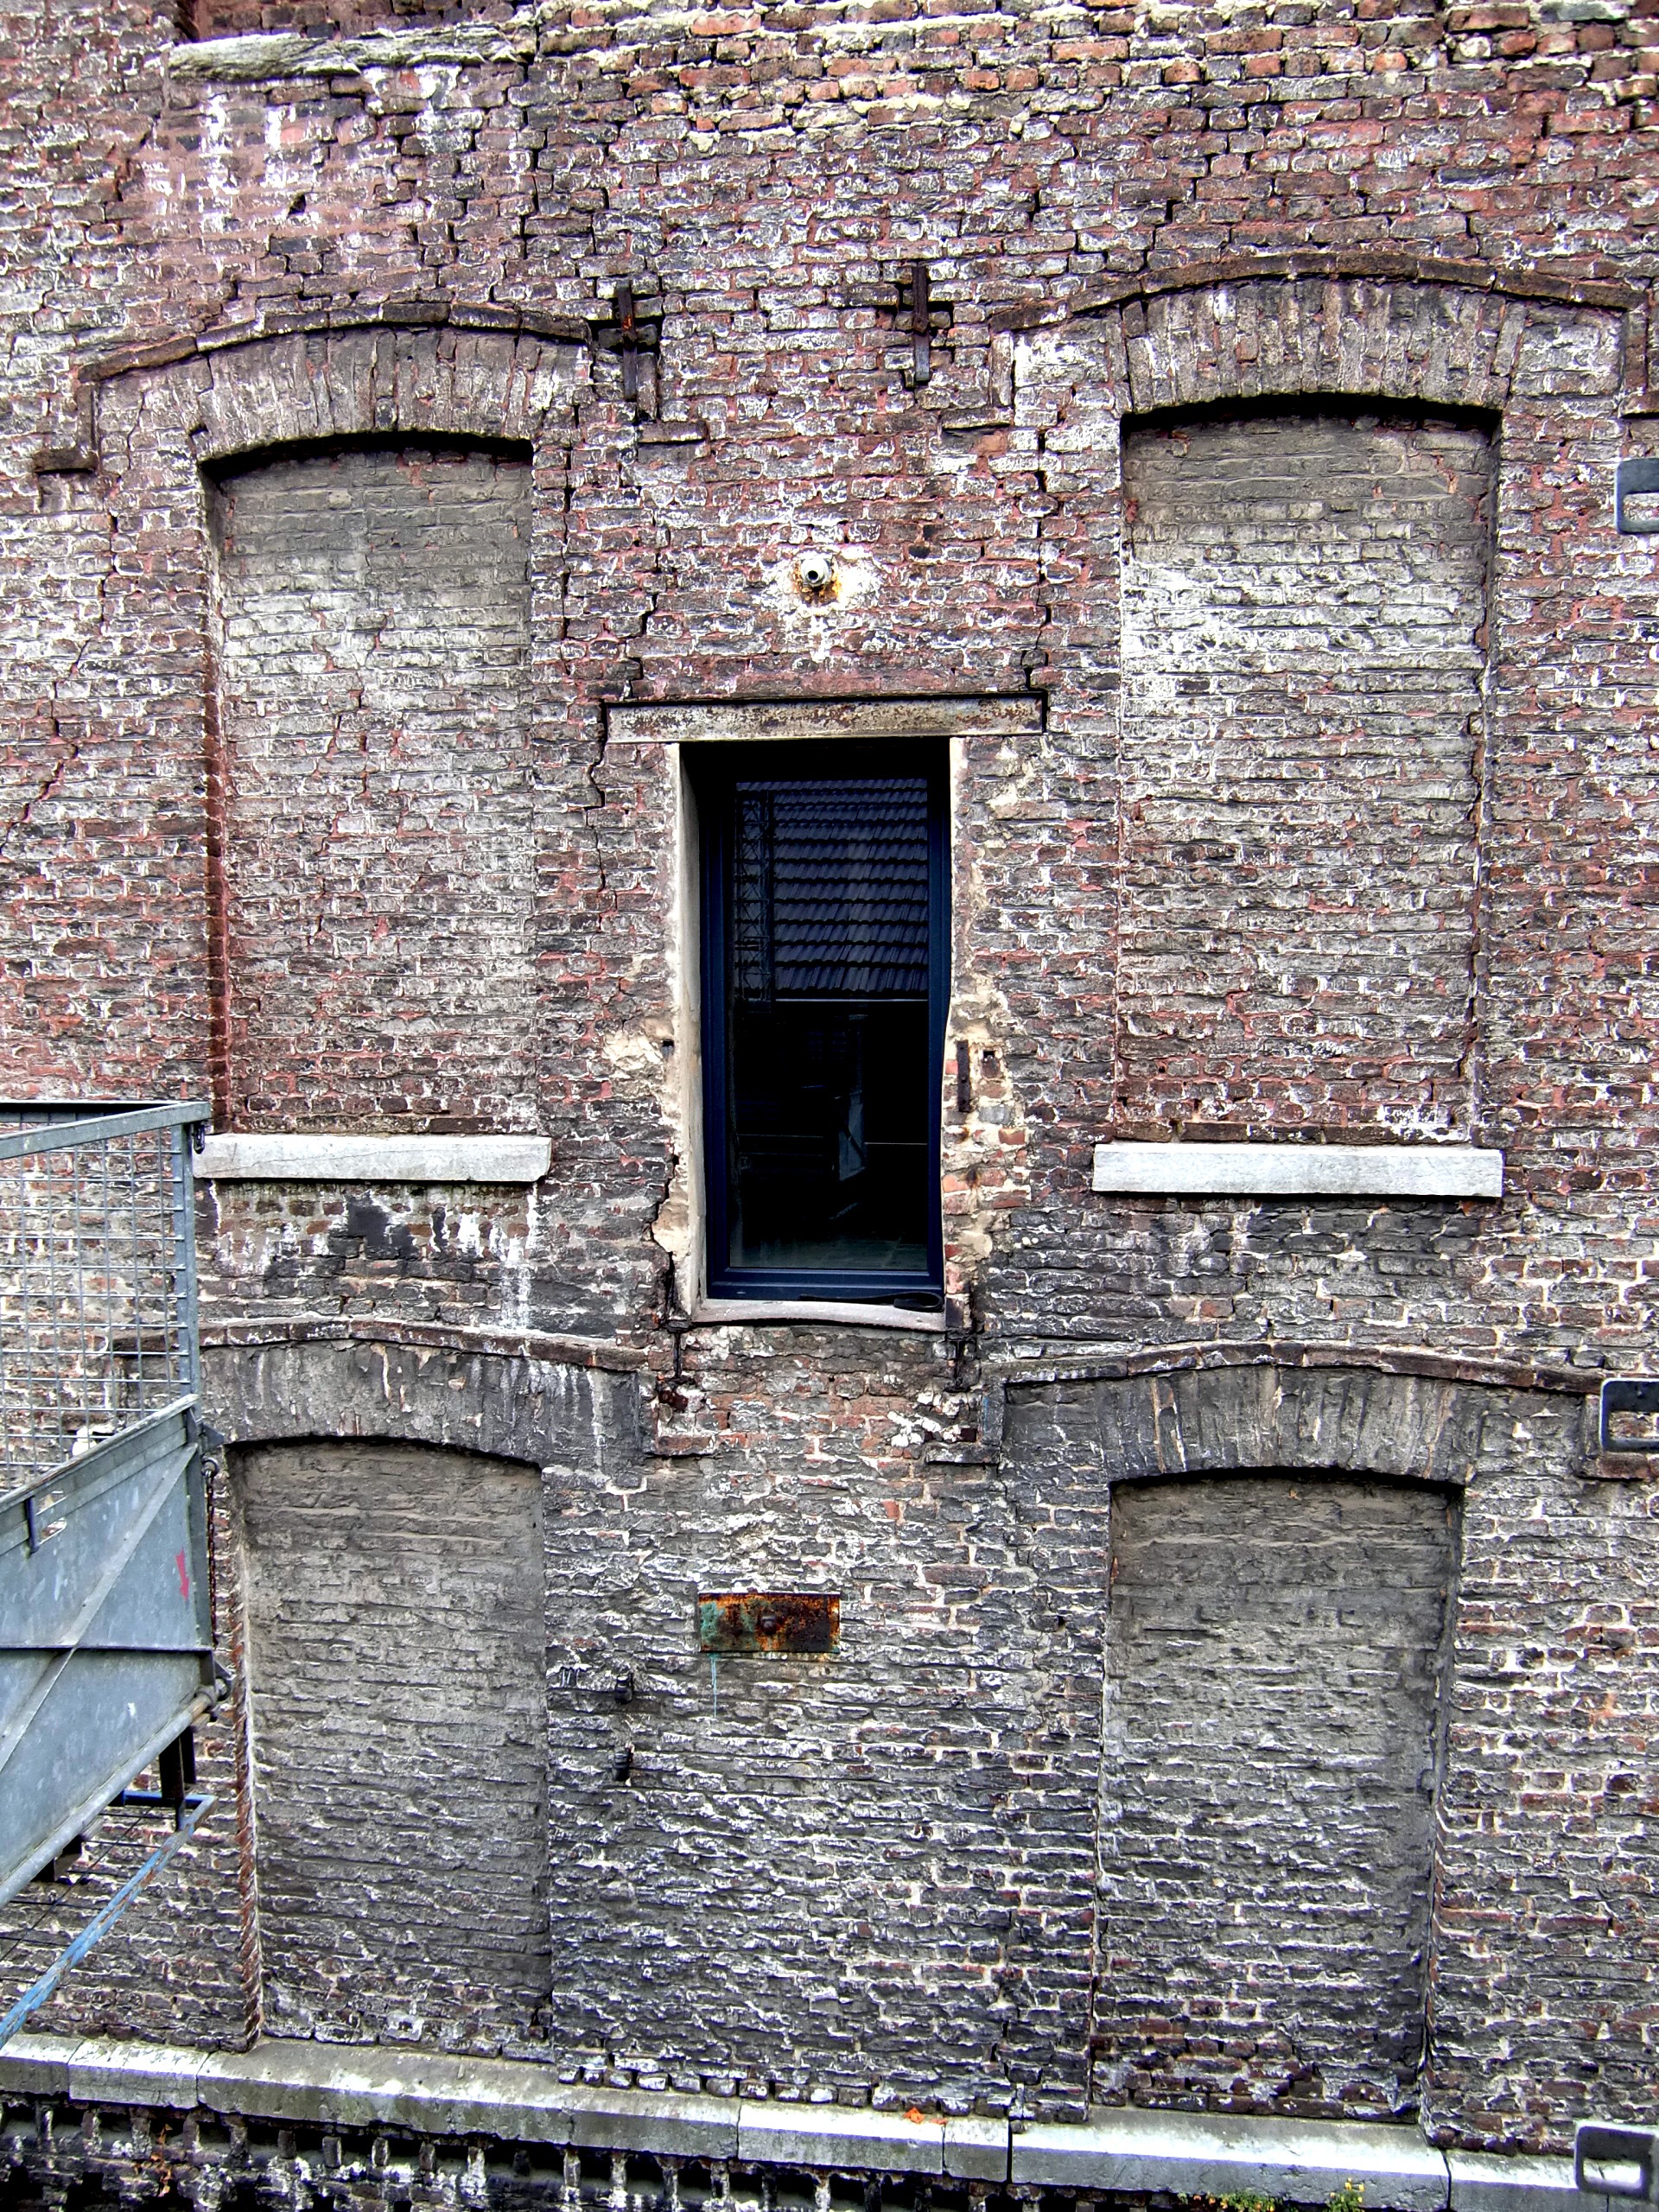
rock, architecture, house, window, wall, village, cottage, facade, brick, material, ruins, history, brickwork, aachen, urban area, ancient history, werrens hansen, textile factory